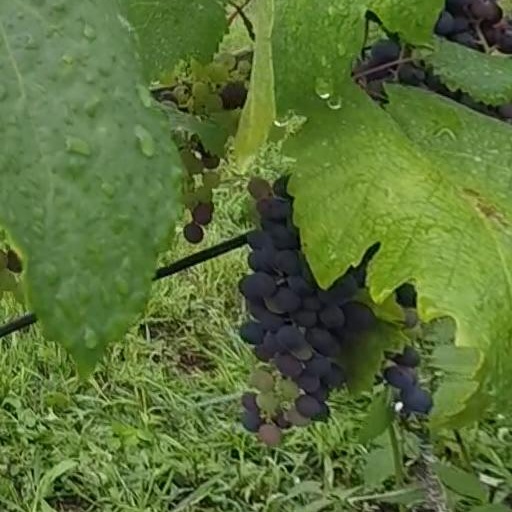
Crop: grape